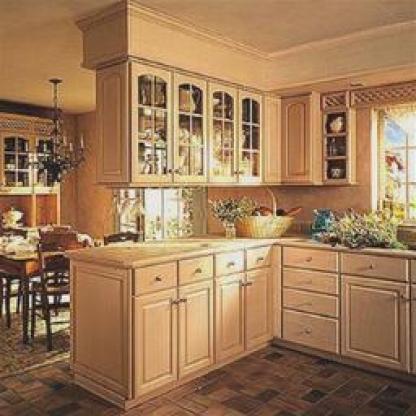
Scene: Indoor